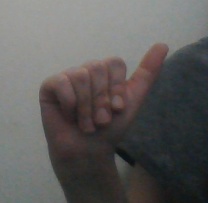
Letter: dhad